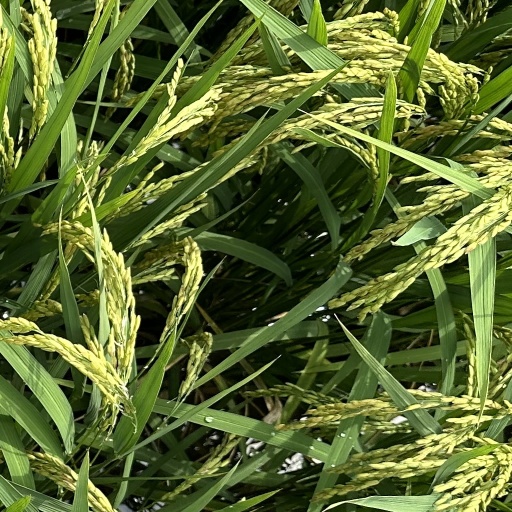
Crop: rice